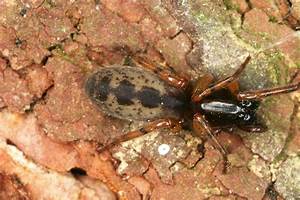
Label: spider